Iggy Azalea videography

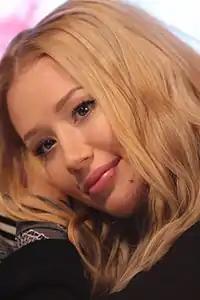
Iggy Azalea

Australian rapper Iggy Azalea has been featured in twenty-one music videos (including thirteen as a lead artist and five as a featured artist), one film, among various appearances in other audiovisual productions. In 2011, Azalea uploaded on YouTube her debut music video for "Pu$$y," a song from her debut mixtape, "Ignorant Art", where it subsequently went viral, helping to propel the rapper to prominence, after previously sharing home videos as an underground rapper. She released two more videos from the project in following months, "My World" and "The Last Song." In 2012, she aligned herself with Southern rapper T.I.'s Grand Hustle imprint. He was then featured on "Murda Bizness," taken from her "Glory" EP, also appearing in the visuals, marking the beginning of multiple collaborations between the two. Around this time, Azalea made her debut appearance on American television at the 2012 BET Hip Hop Awards alongside other Grand Hustle label-mates. Azalea announced she would be releasing a second mixtape titled "TrapGold" by premiering a video for the track "Bac 2 Tha Future (My Time)." She was a guest performer on VH1 Divas 2012.